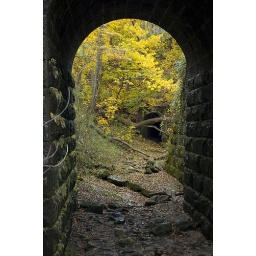
A railroad bridge over a small stream that leads into the Susquehanna River near York Haven, York County, Pennsylvania.